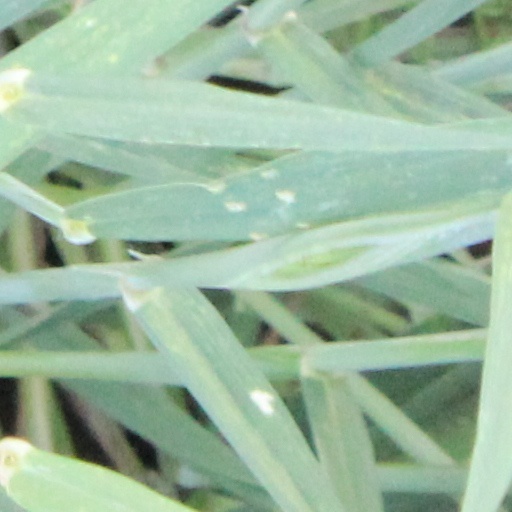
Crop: wheat